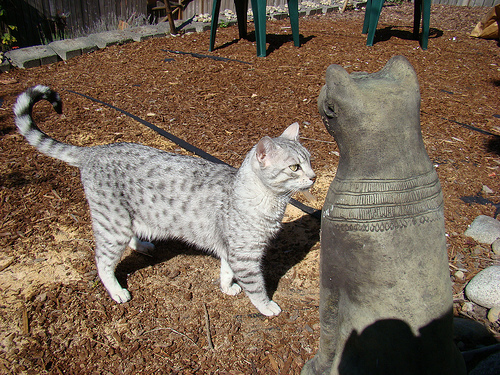
Animal: cat
Breed: egyptian_mau